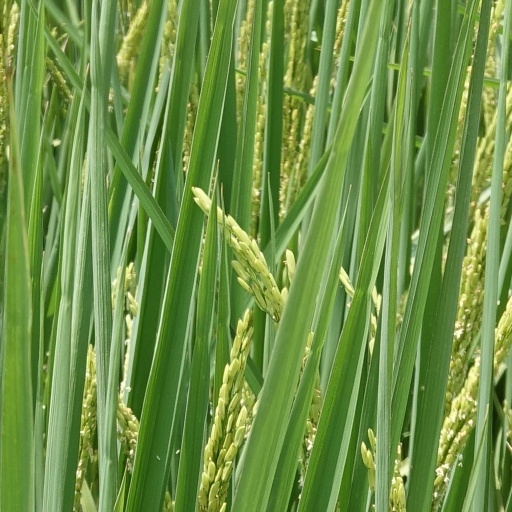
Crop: rice